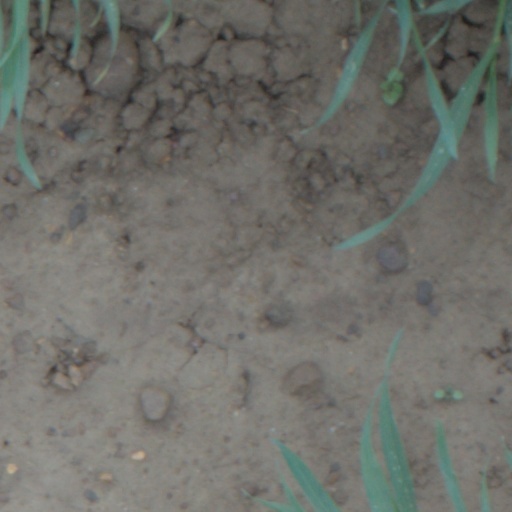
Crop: wheat